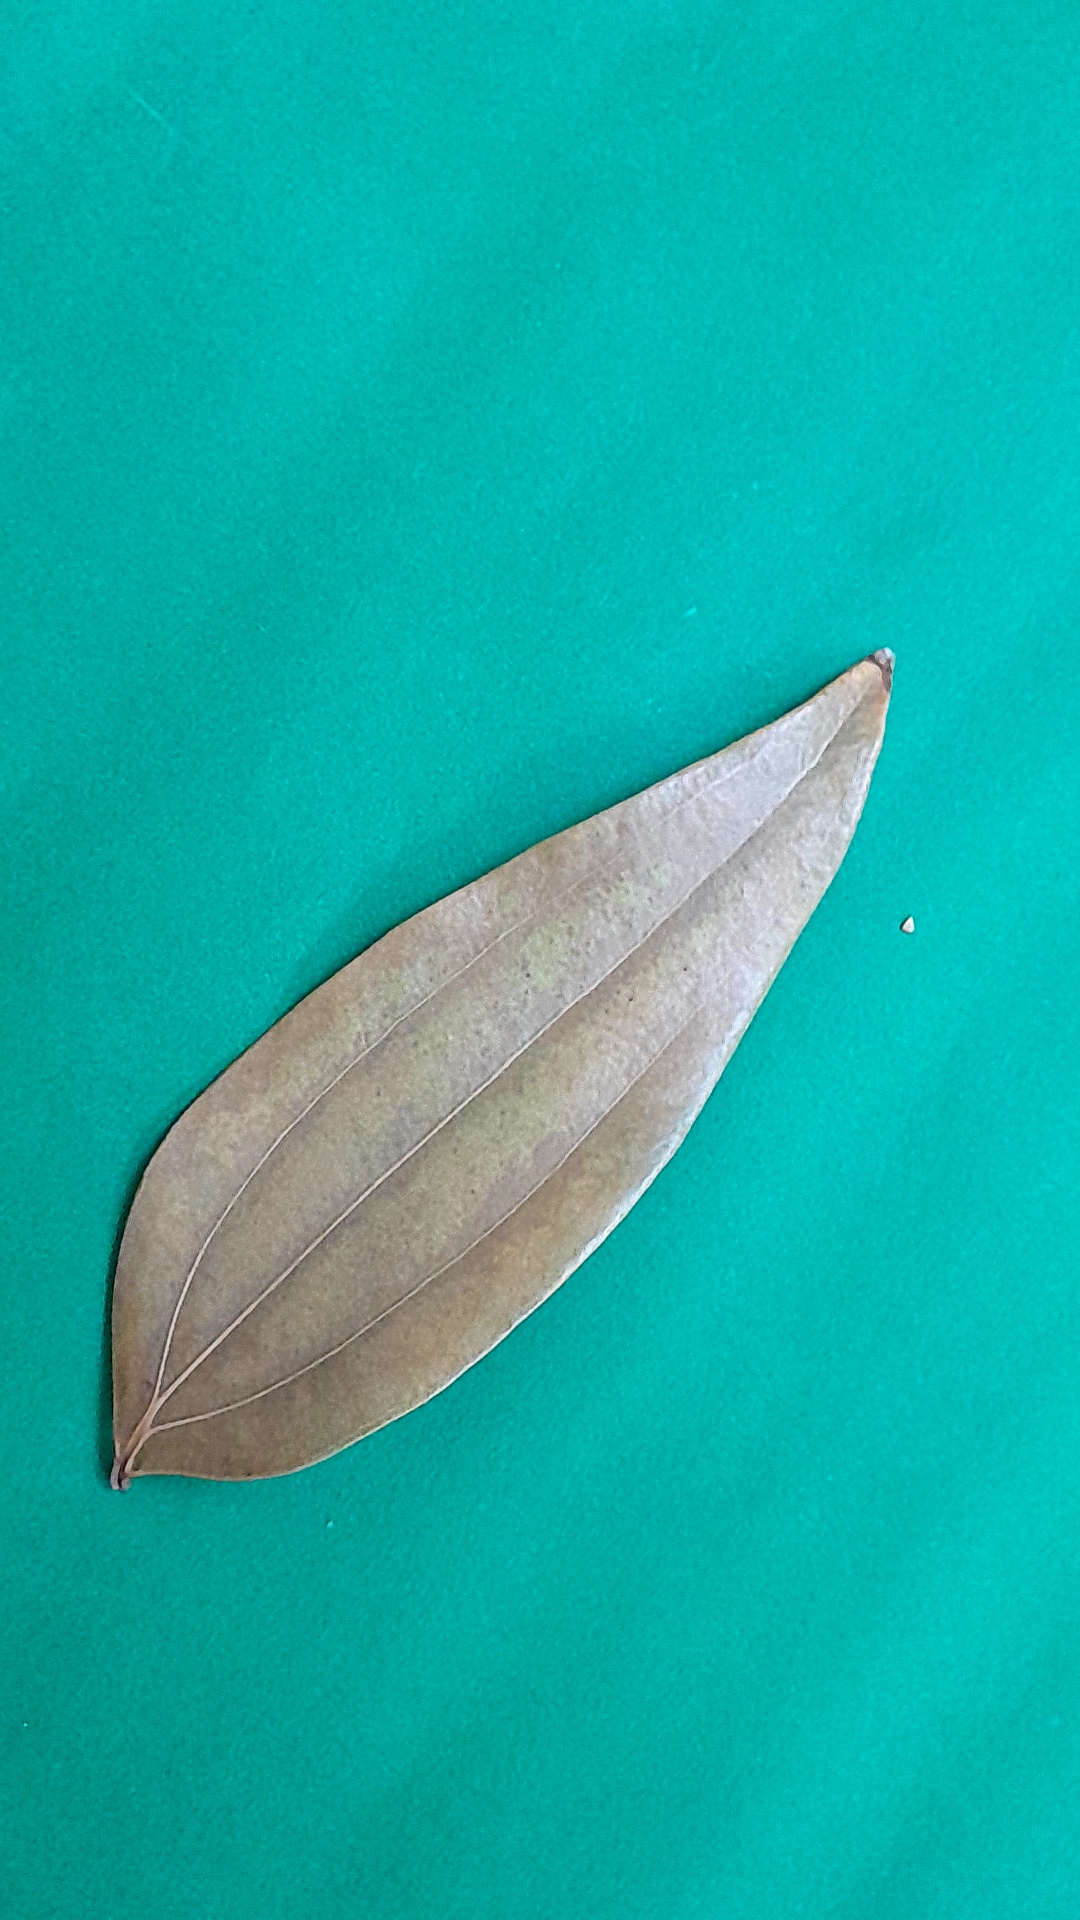
Label: Dry Leaf